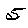
Label: 5